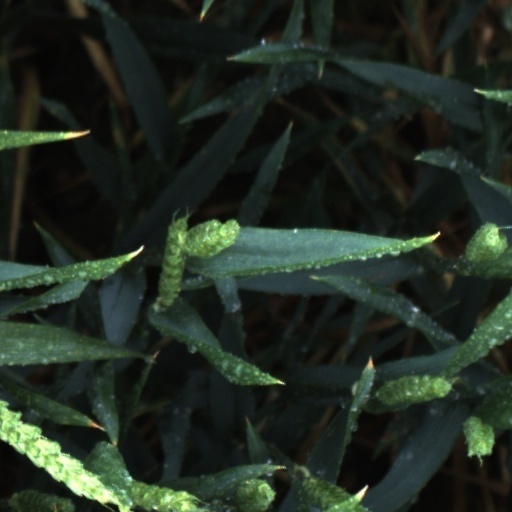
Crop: wheat